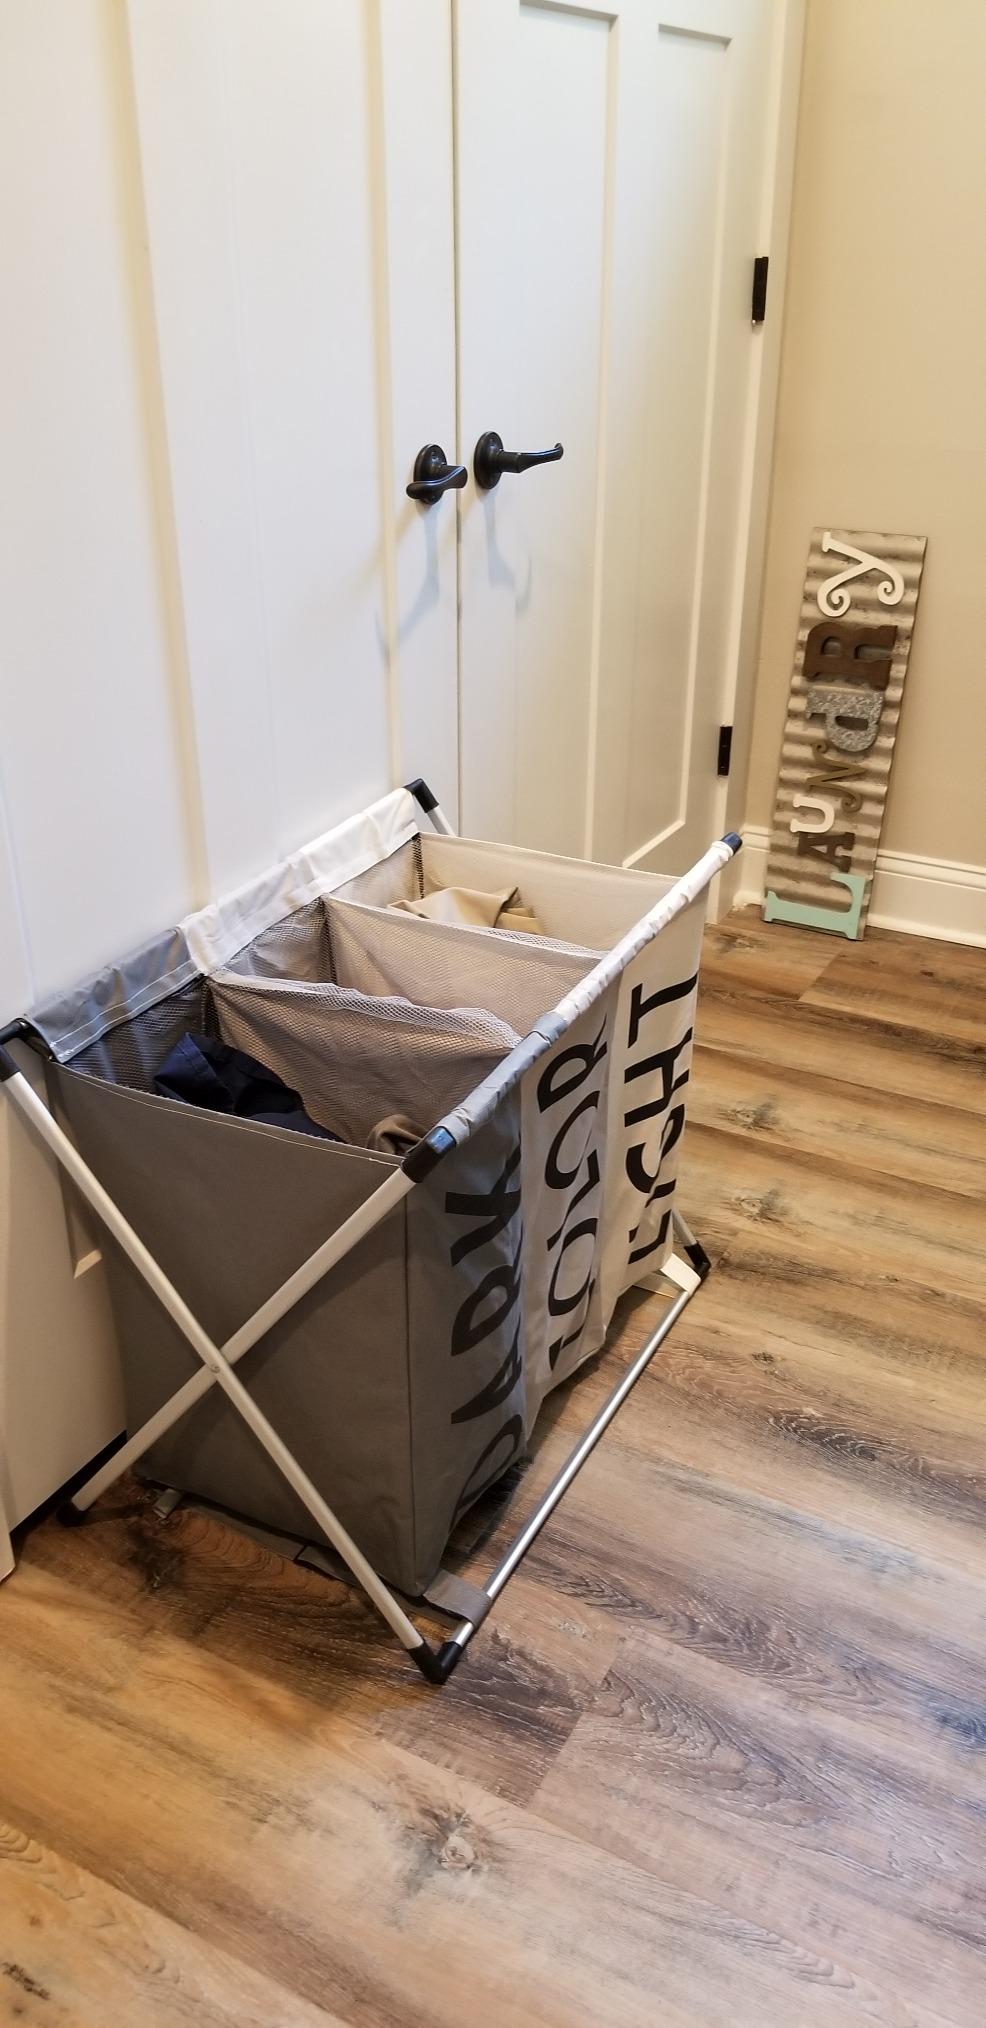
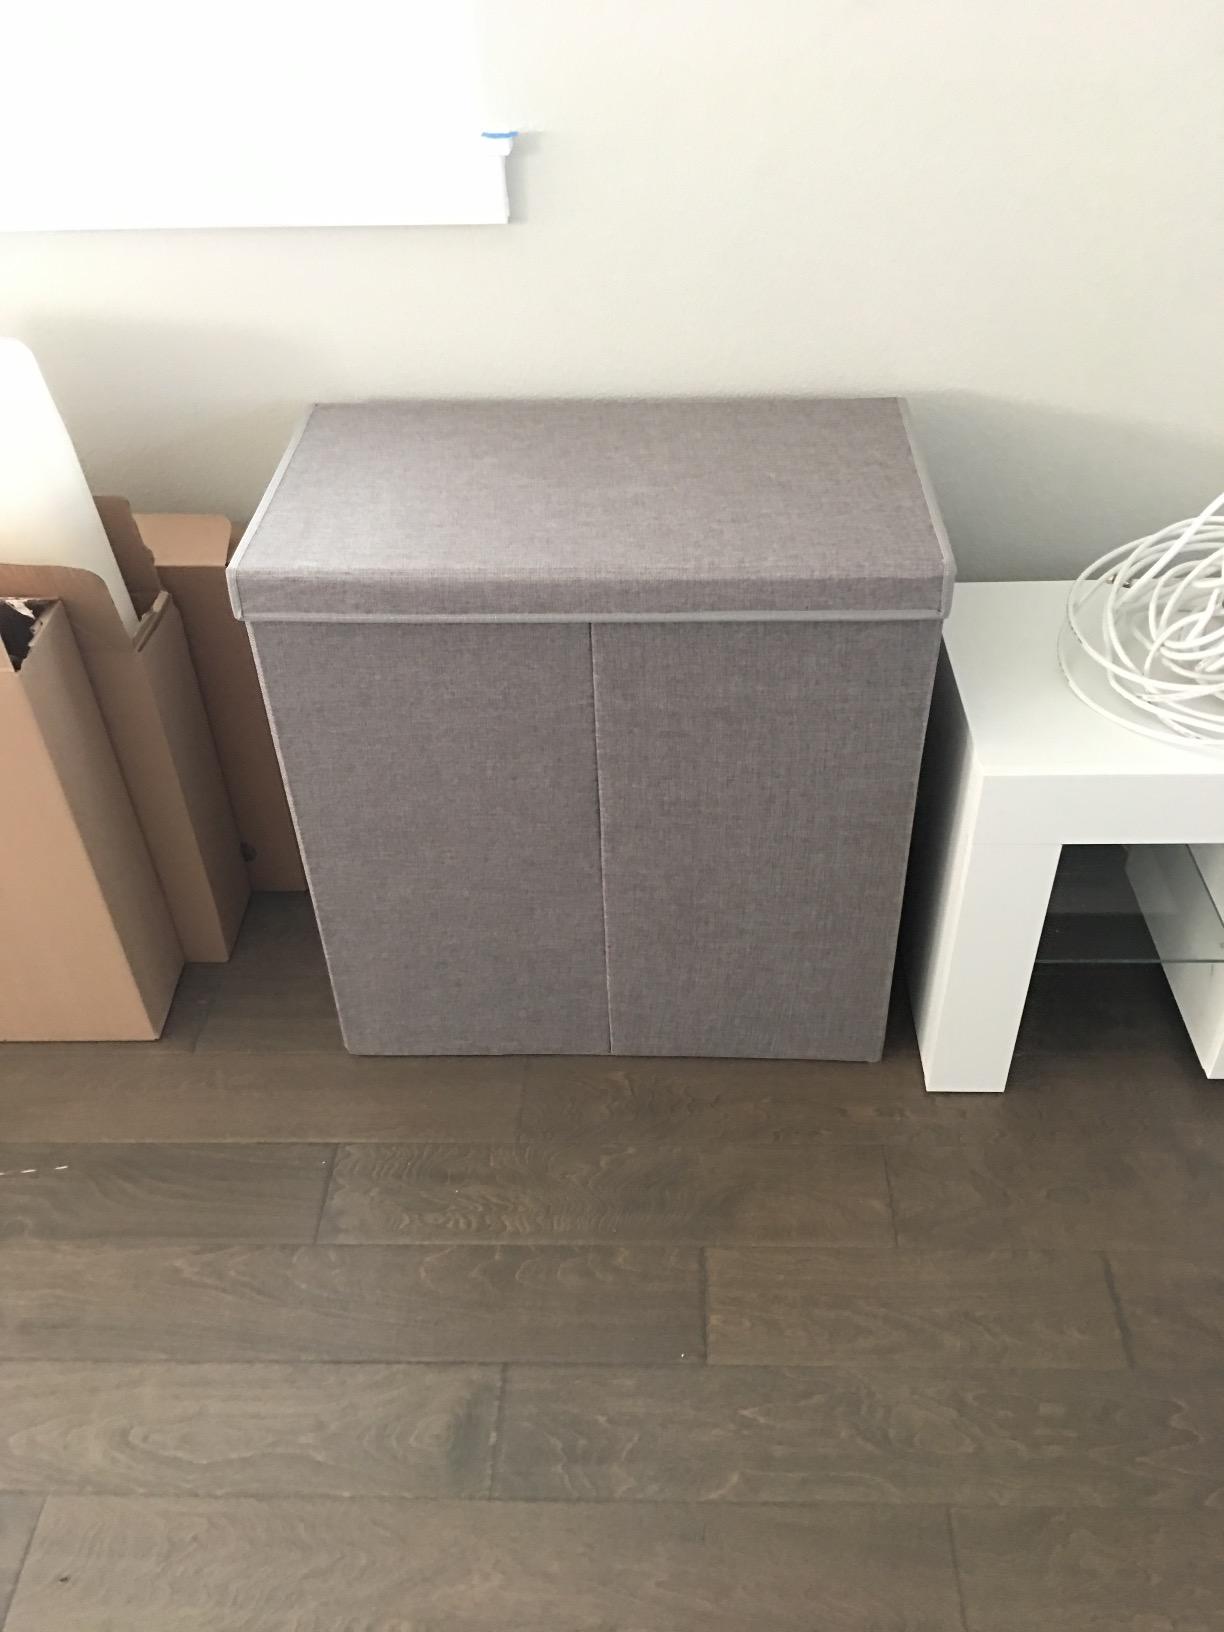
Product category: items_hamper
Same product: no